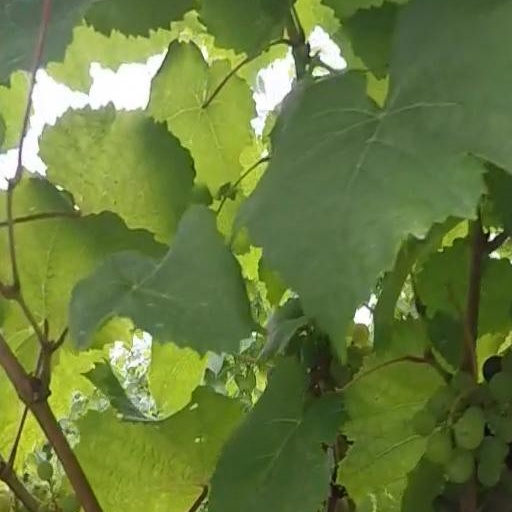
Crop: grape